Raghuleela Mall, Vashi

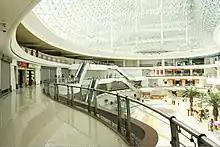
Raghuleela Mall, Vashi, Navi Mumbai

Raghuleela is a mall situated in Vashi, Navi Mumbai, India. Developed by Raghuleela Properties Pvt. Ltd., Raghuleela Mall is a 4-storeyed air-conditioned mall covering an area of approximately on each floor with lifts, escalators and central staircase atrium to connect all the four levels. The mall has daily footfall of up to 30,000 shoppers.